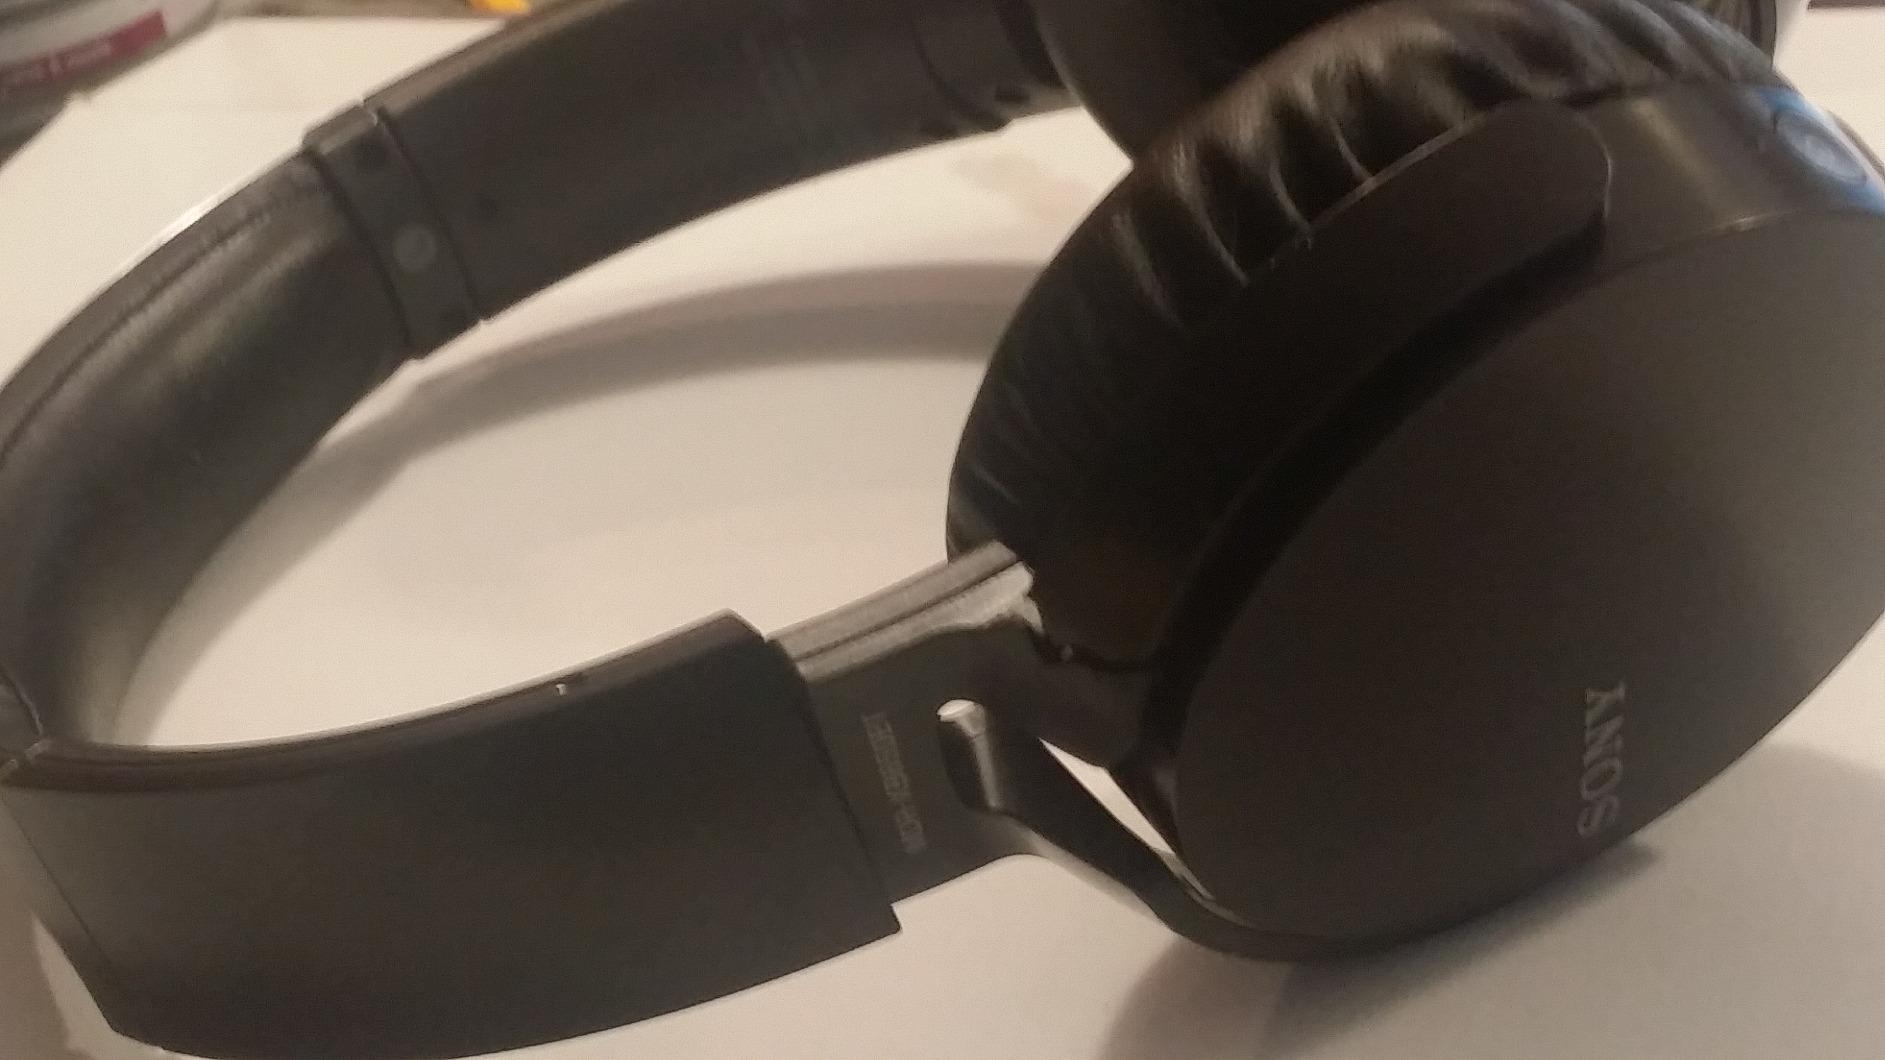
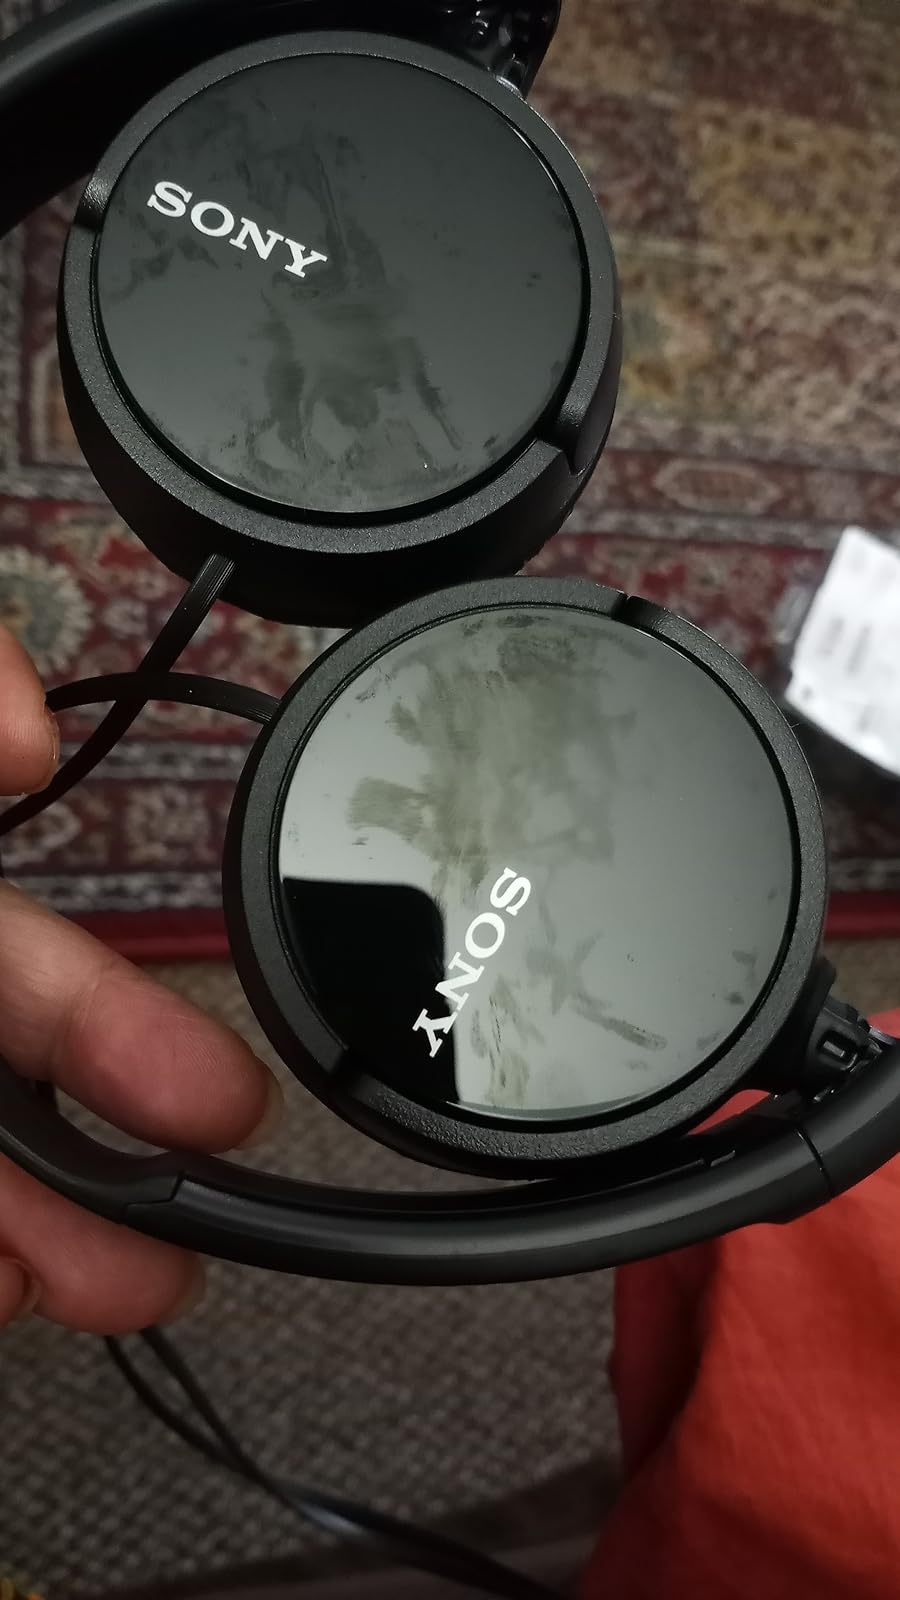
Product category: headphones
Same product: no